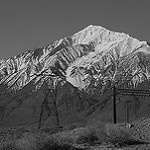
Label: B & W